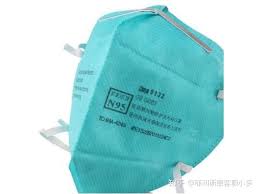
Waste category: trash